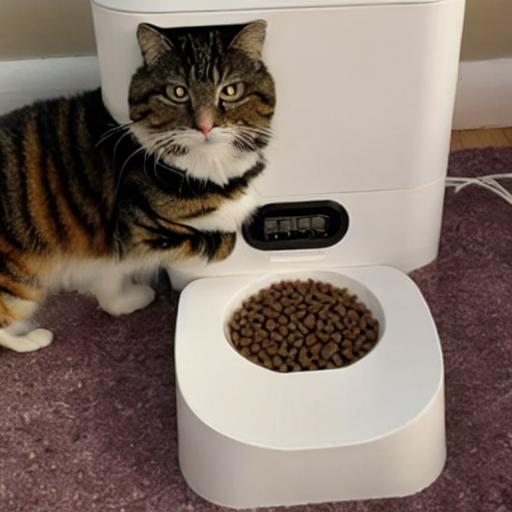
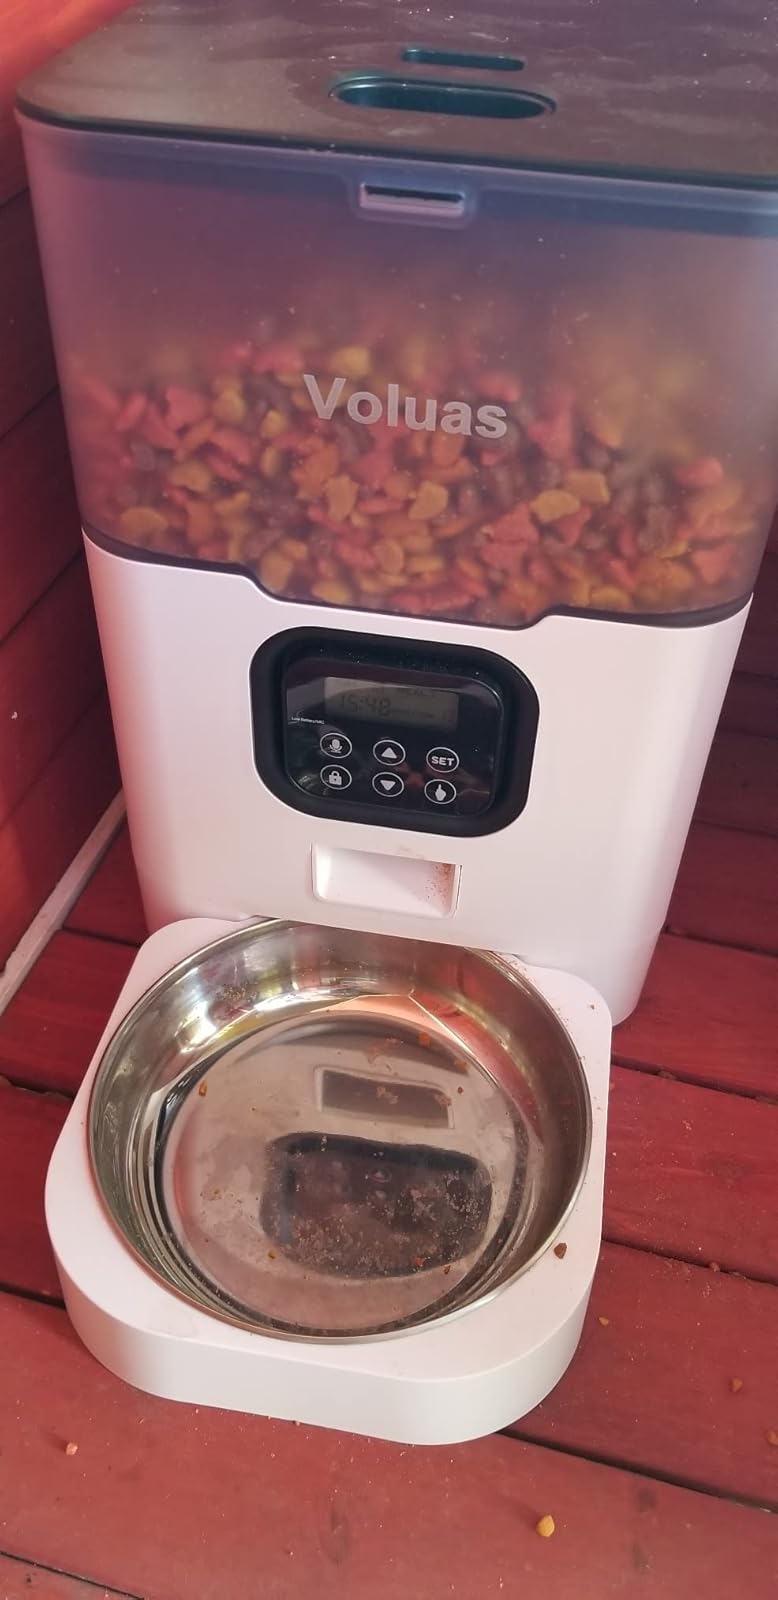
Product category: items_feeder
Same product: no